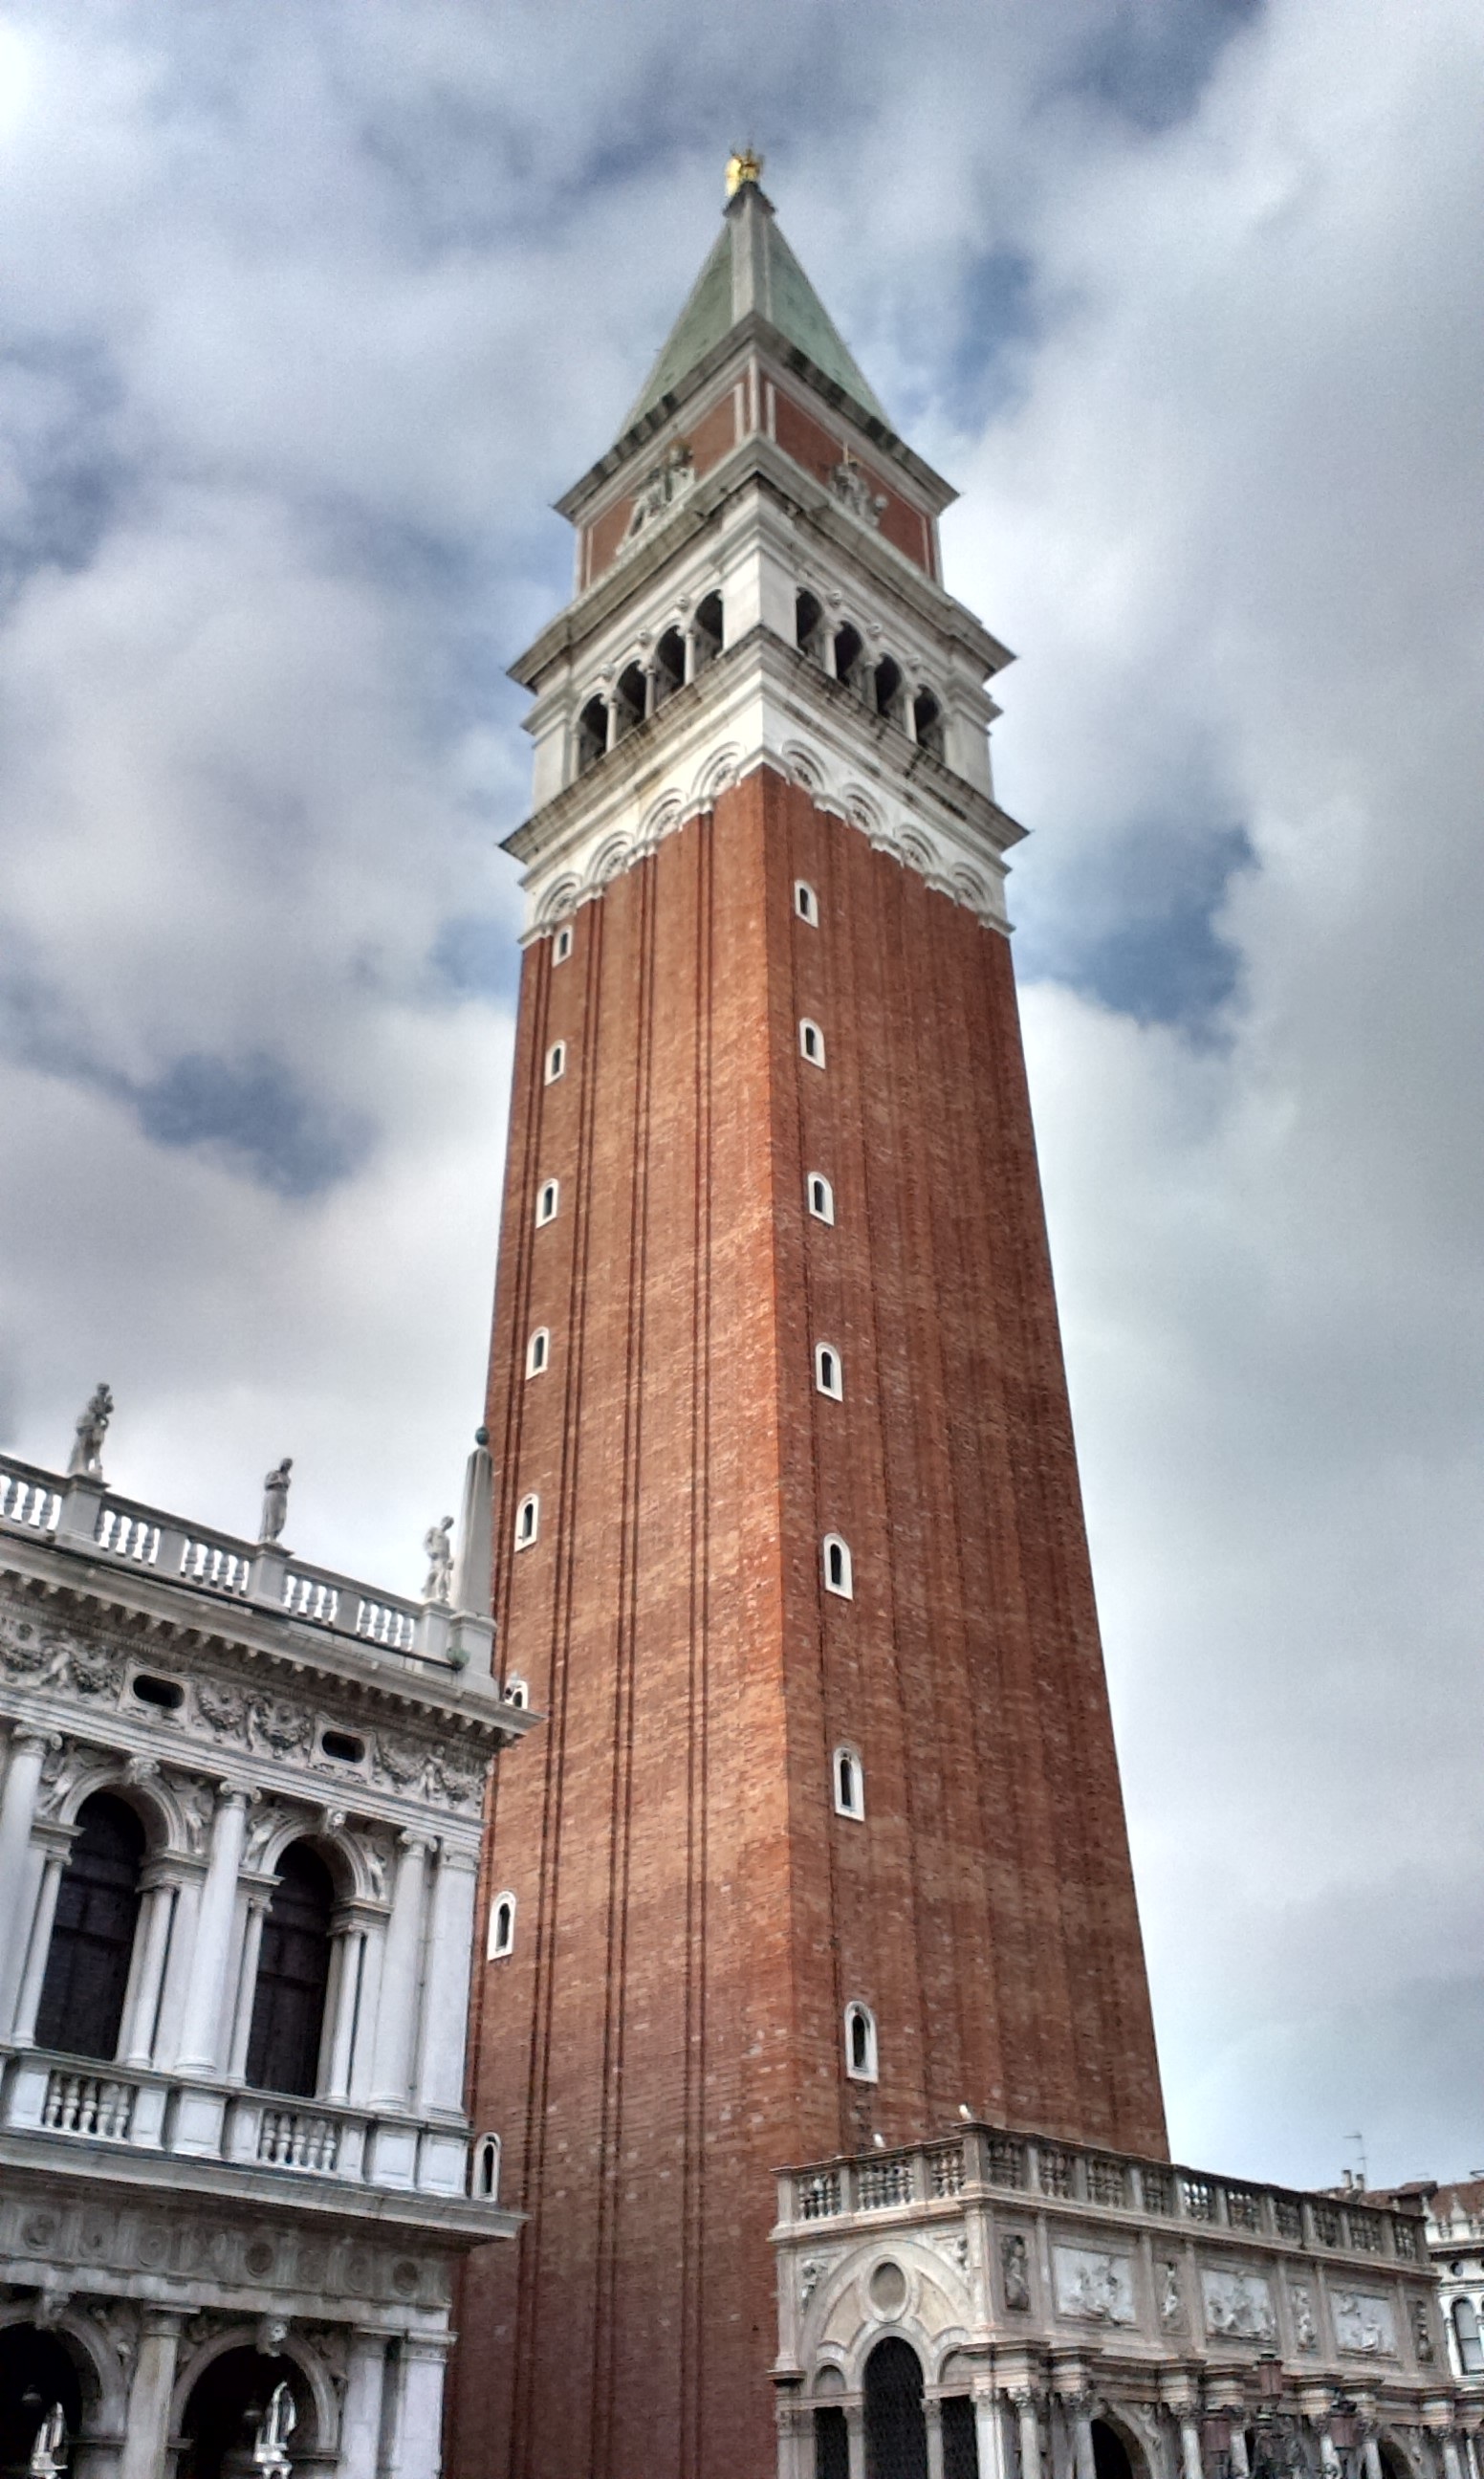
tower, landmark, venice, tower block, clock tower, bell tower, spire, steeple, control tower, san marco, saint mark